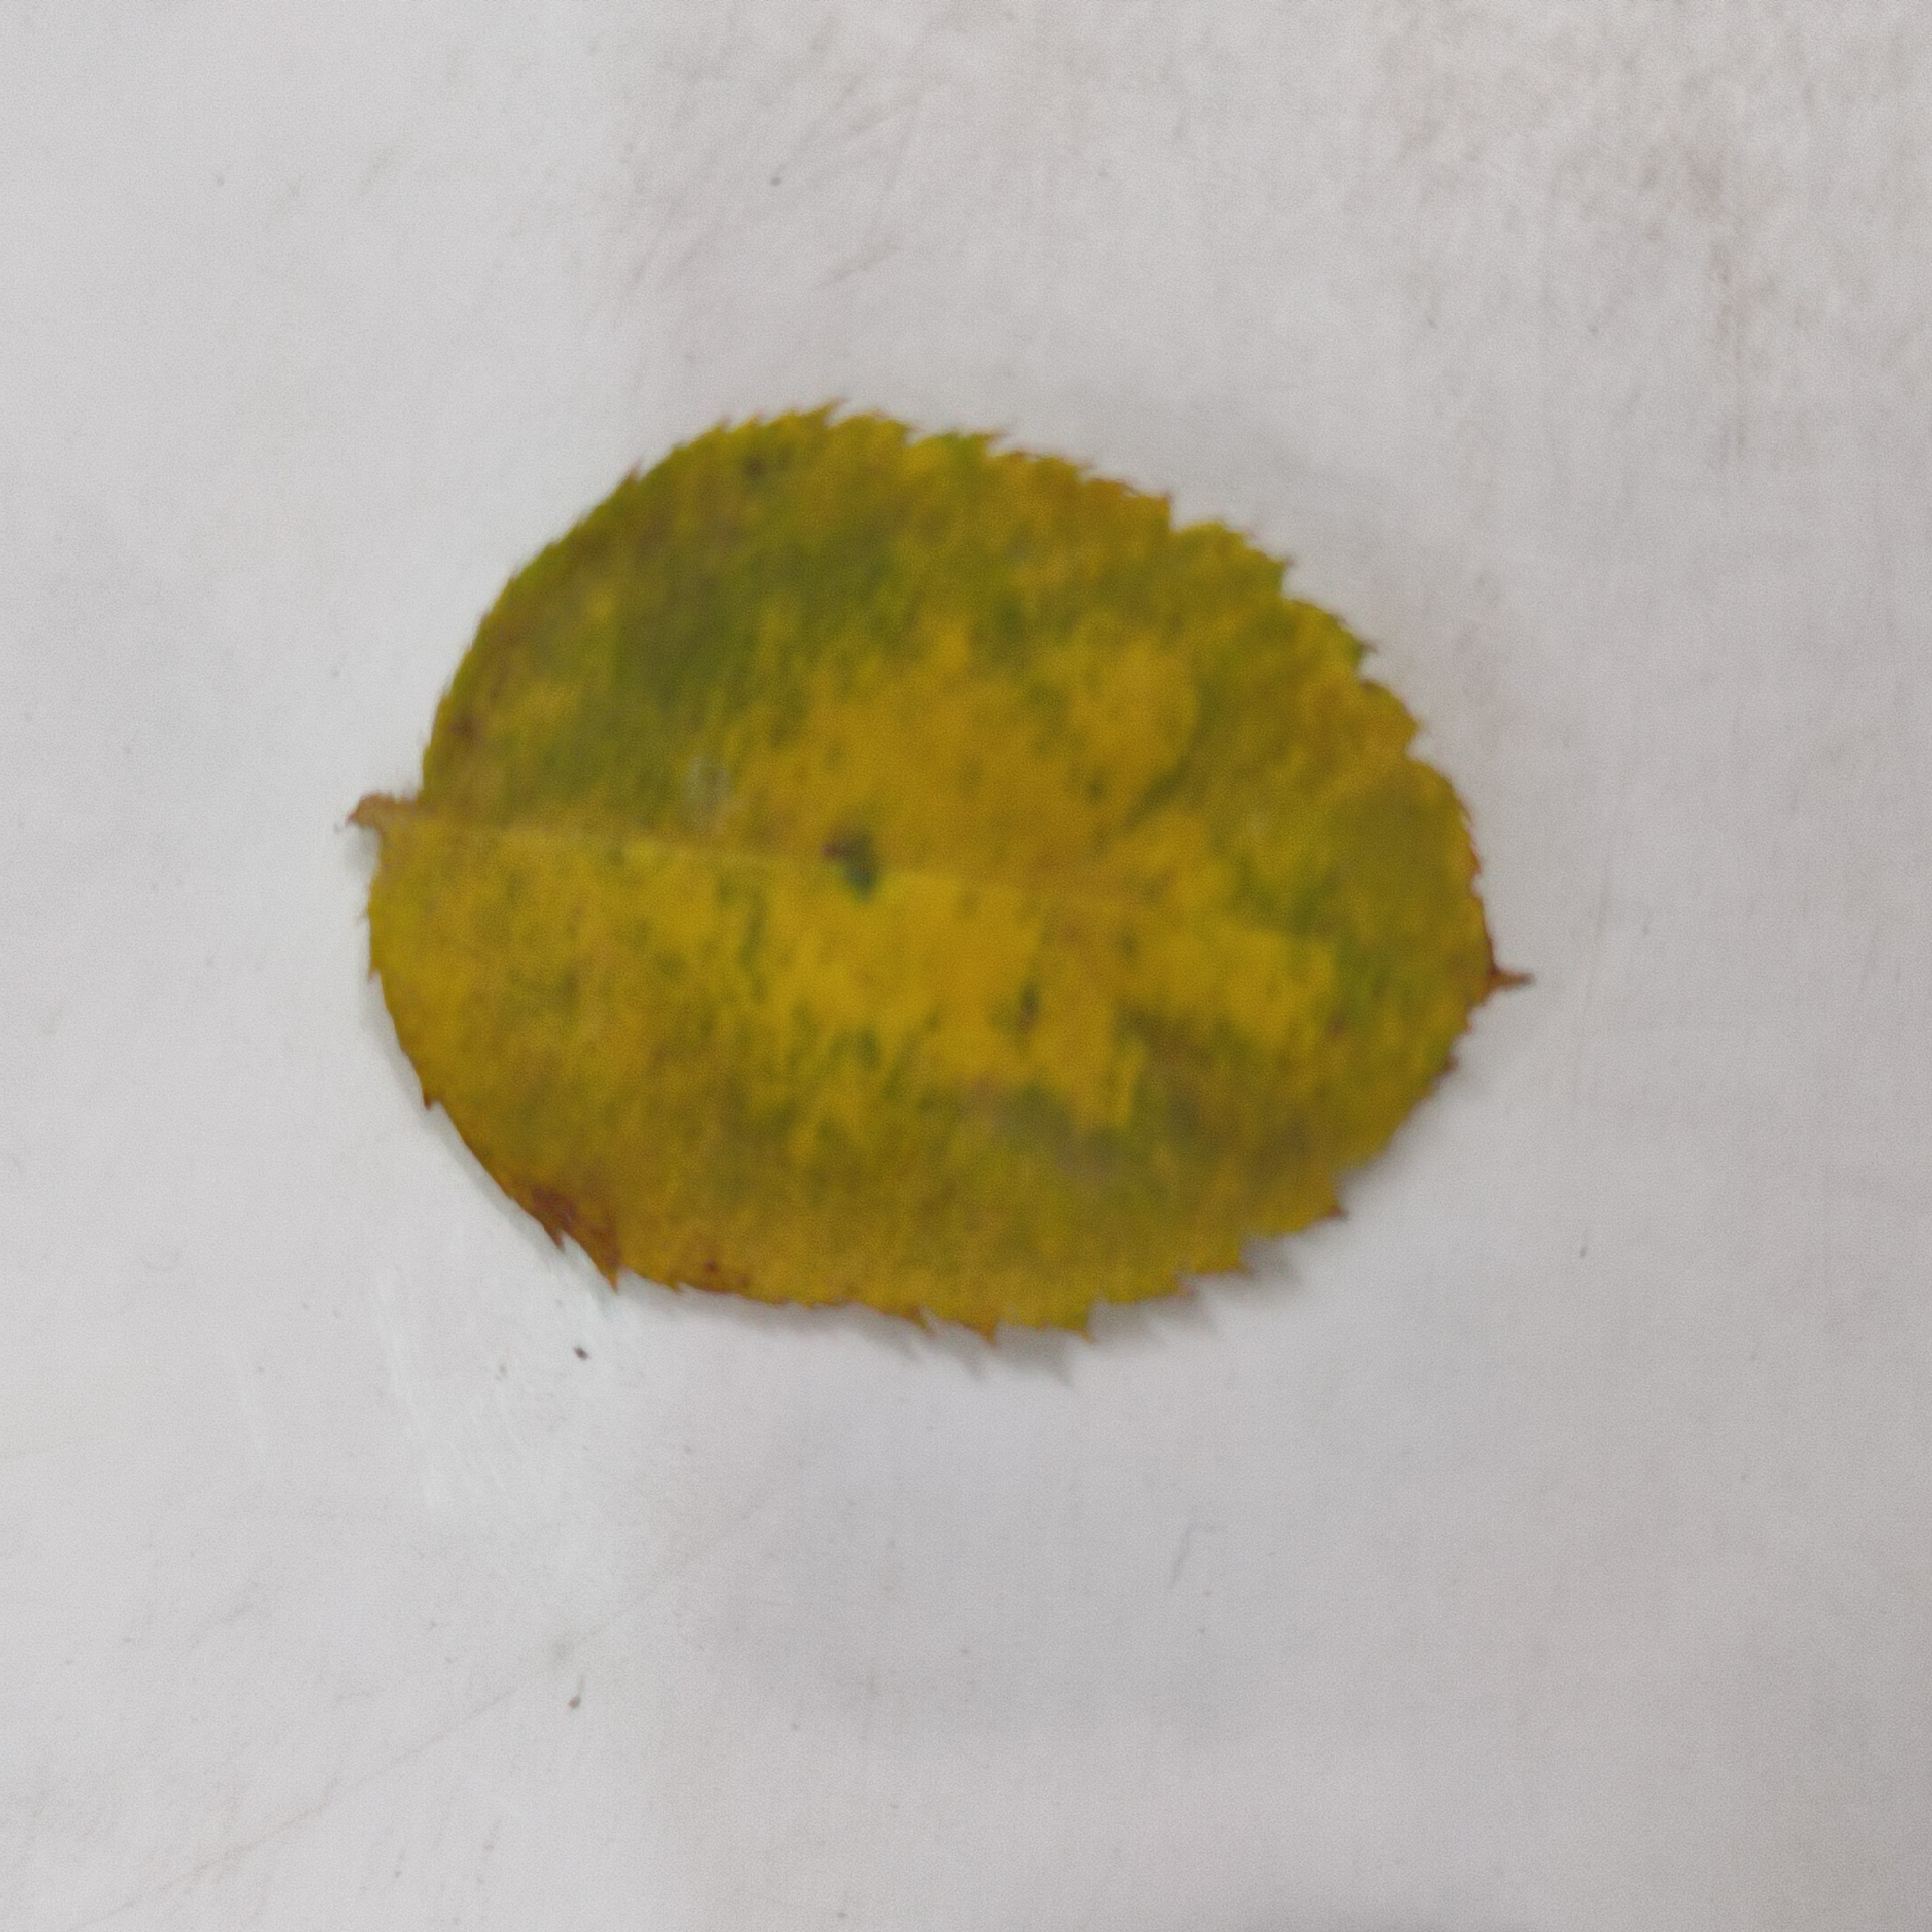
Label: Yellow Mosaic Virus